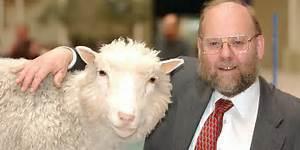
sheep